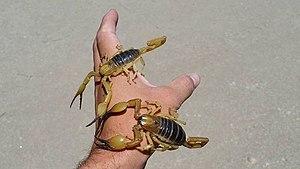
Opistophthalmus longicauda est une espèce de scorpions de la famille des Scorpionidae.